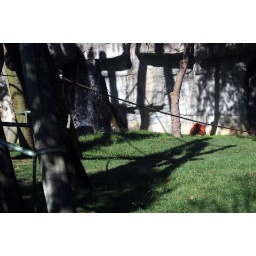
orangutan with shirt over head